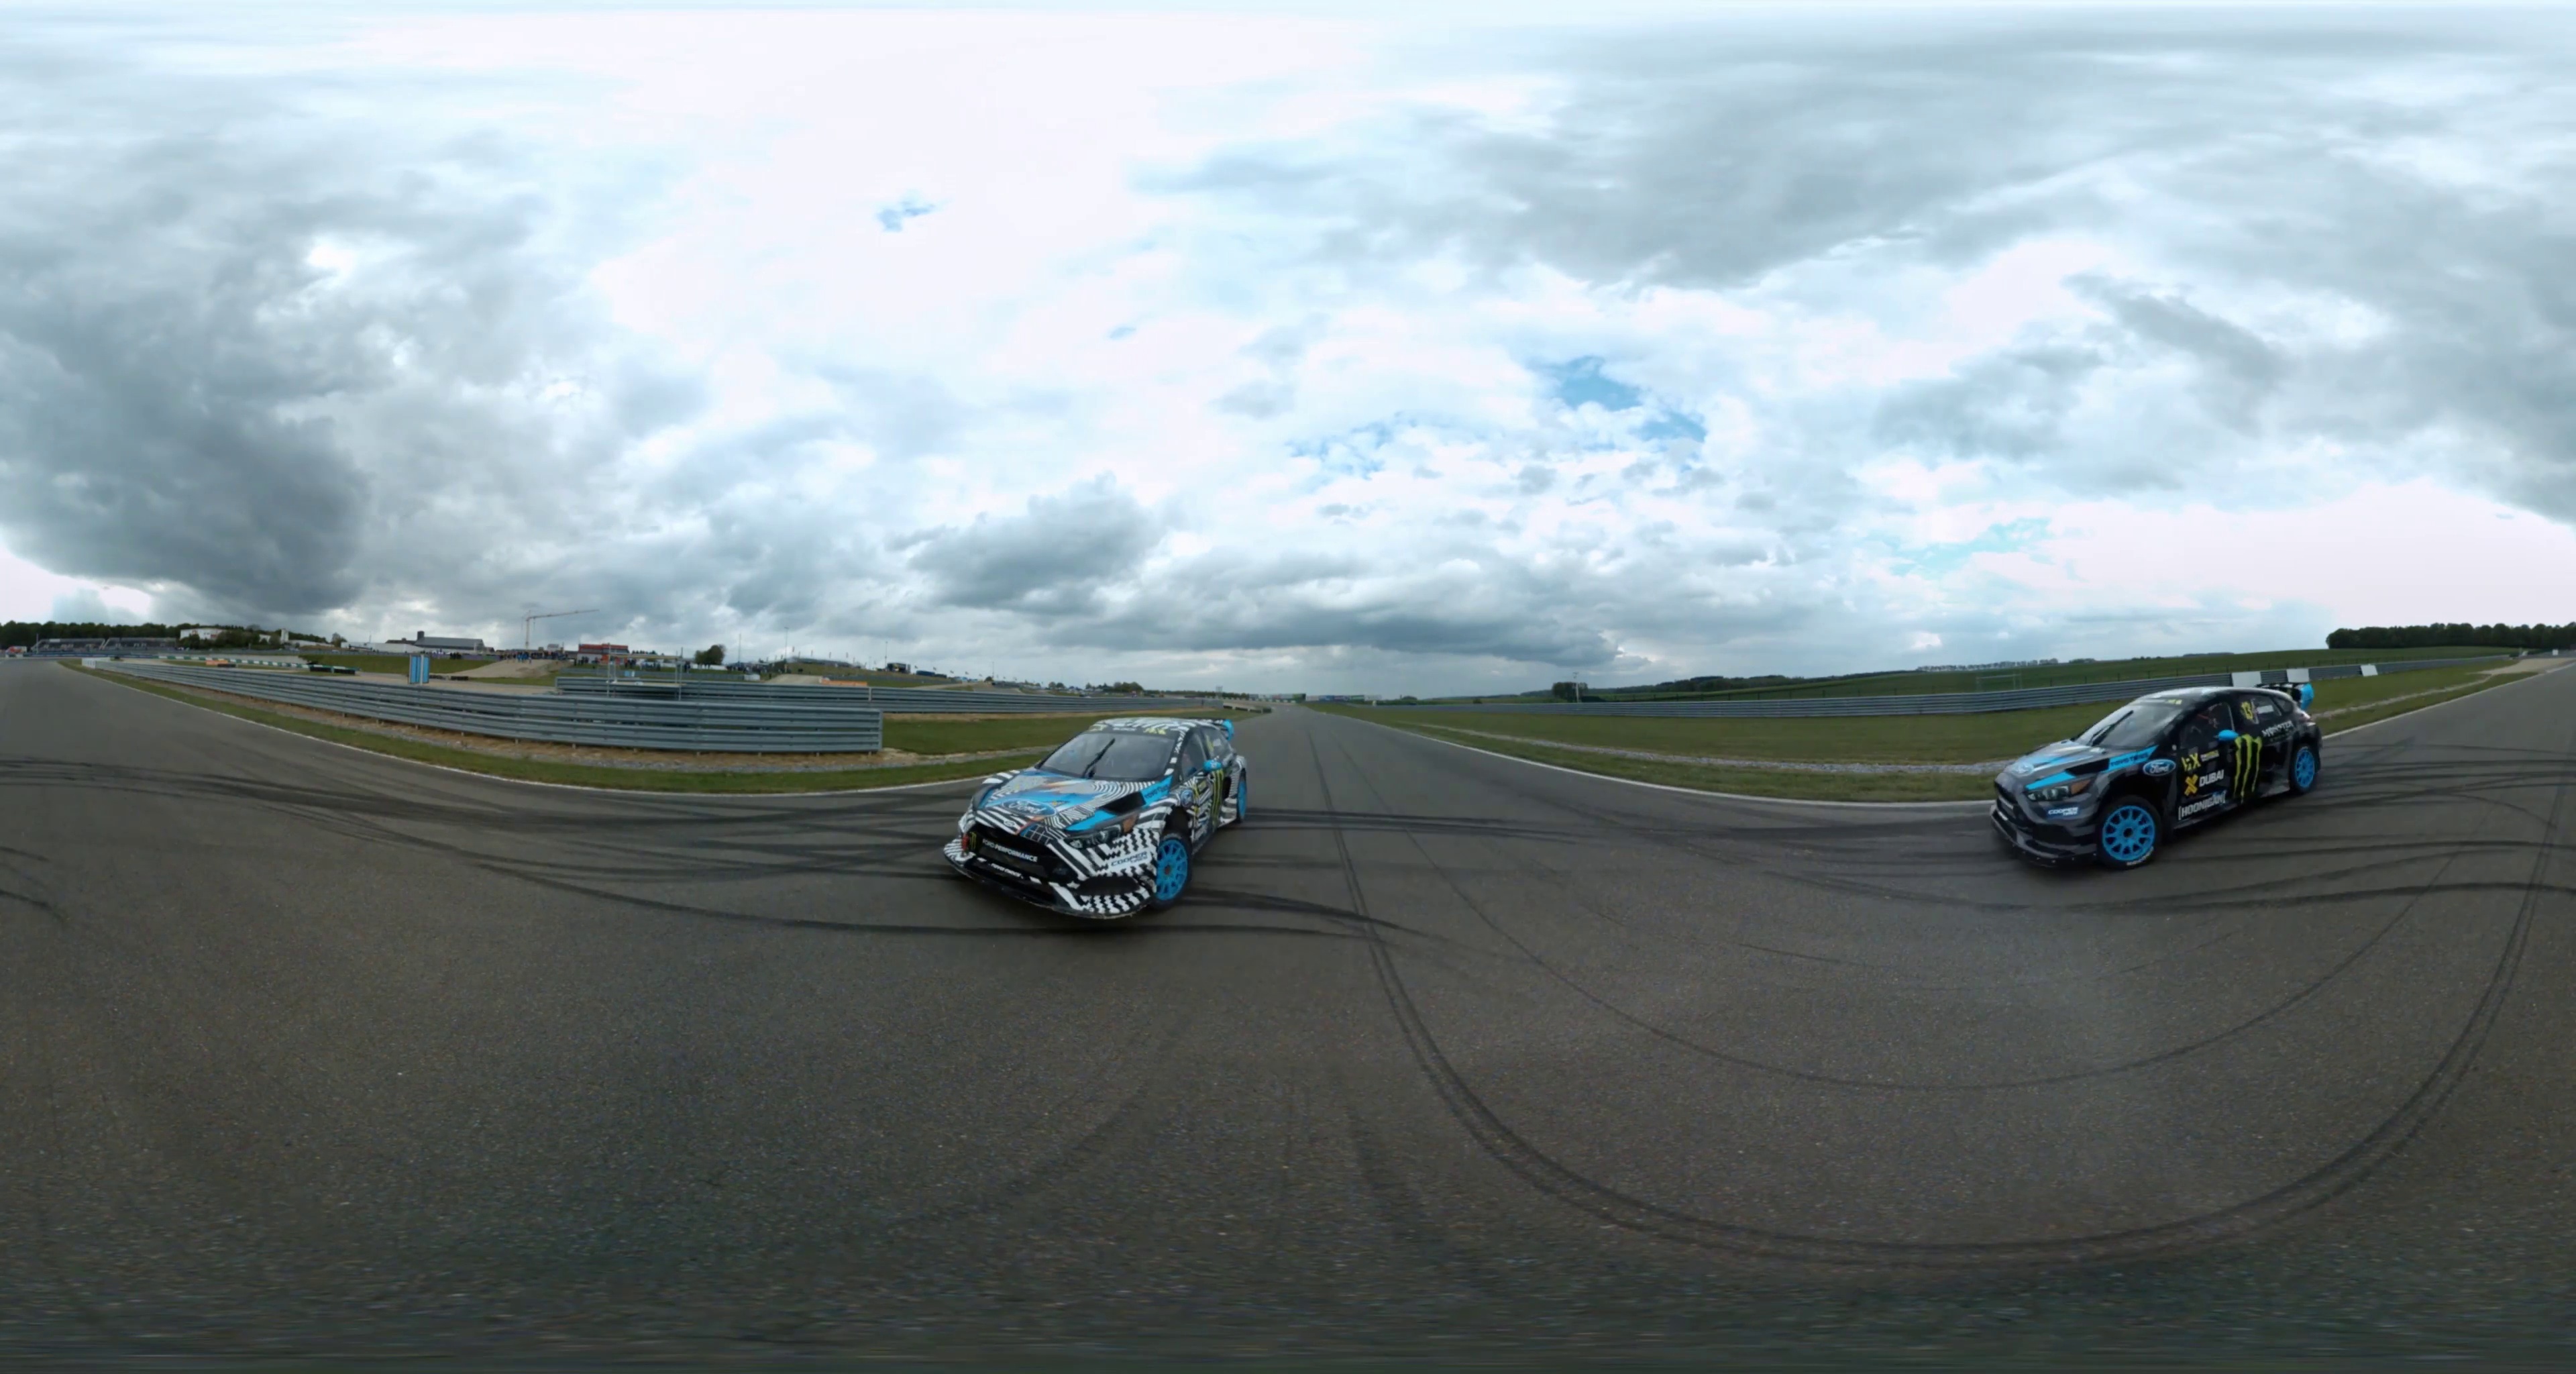
Referred object: the black and blue rally car

Referred object: the blue patterned rally car

Referred object: turn right, the car beside the patterned car